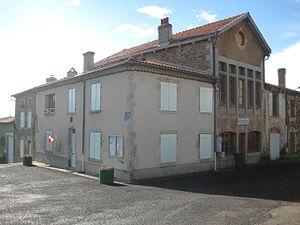
Mairie de Mauzun